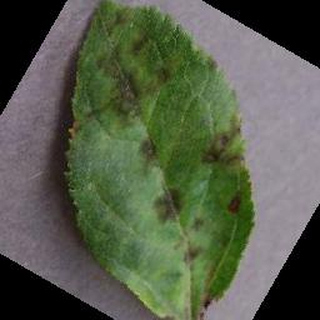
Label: apple_apple_scab